2017 World Snooker Championship

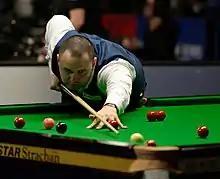
Stephen Maguire reached the last eight for the first time since 2012, the only unseeded player to progress to the quarter-finals.

The first round of the championship took place between 15 and 20 April 2017. All matches were played as best-of-19 frames held over two sessions. Having been eliminated in the first round at the Crucible in the four years since his 2012 semi-final appearance, Stephen Maguire defeated fellow Scot Anthony McGill to progress to the second round for the first time in five years. In his 25th consecutive appearance at the World Championship, Ronnie O'Sullivan withstood a fightback from qualifier Gary Wilson—who had recovered from down to down—to win their first round match . In doing so, O'Sullivan secured a place in the last 16 for the 14th year in a row, equalling the record set by Terry Griffiths in 1996.